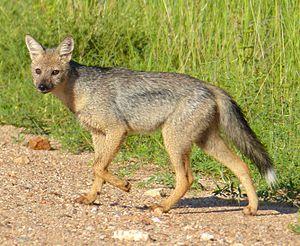
Canini est une tribu de carnivores caniformes de la famille des Canidae. Elle comprend notamment les loups, les chacals et les renards sud-américains.